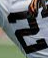
Number: 2